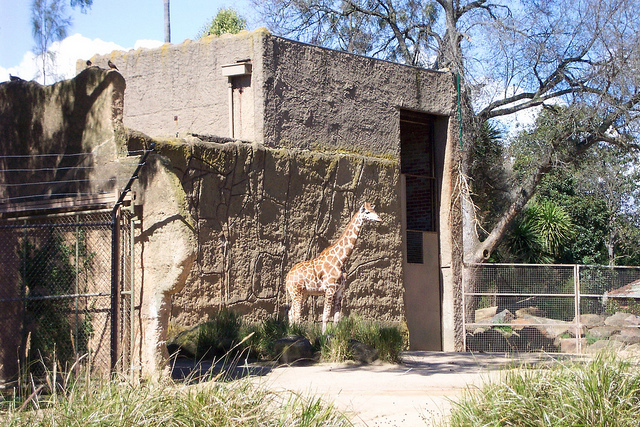
user: Given an image and a question. Answer the question in a short answer. Question: Approximately how tall is the building behind the animal shown here? Short Answer:
assistant: 20 feet